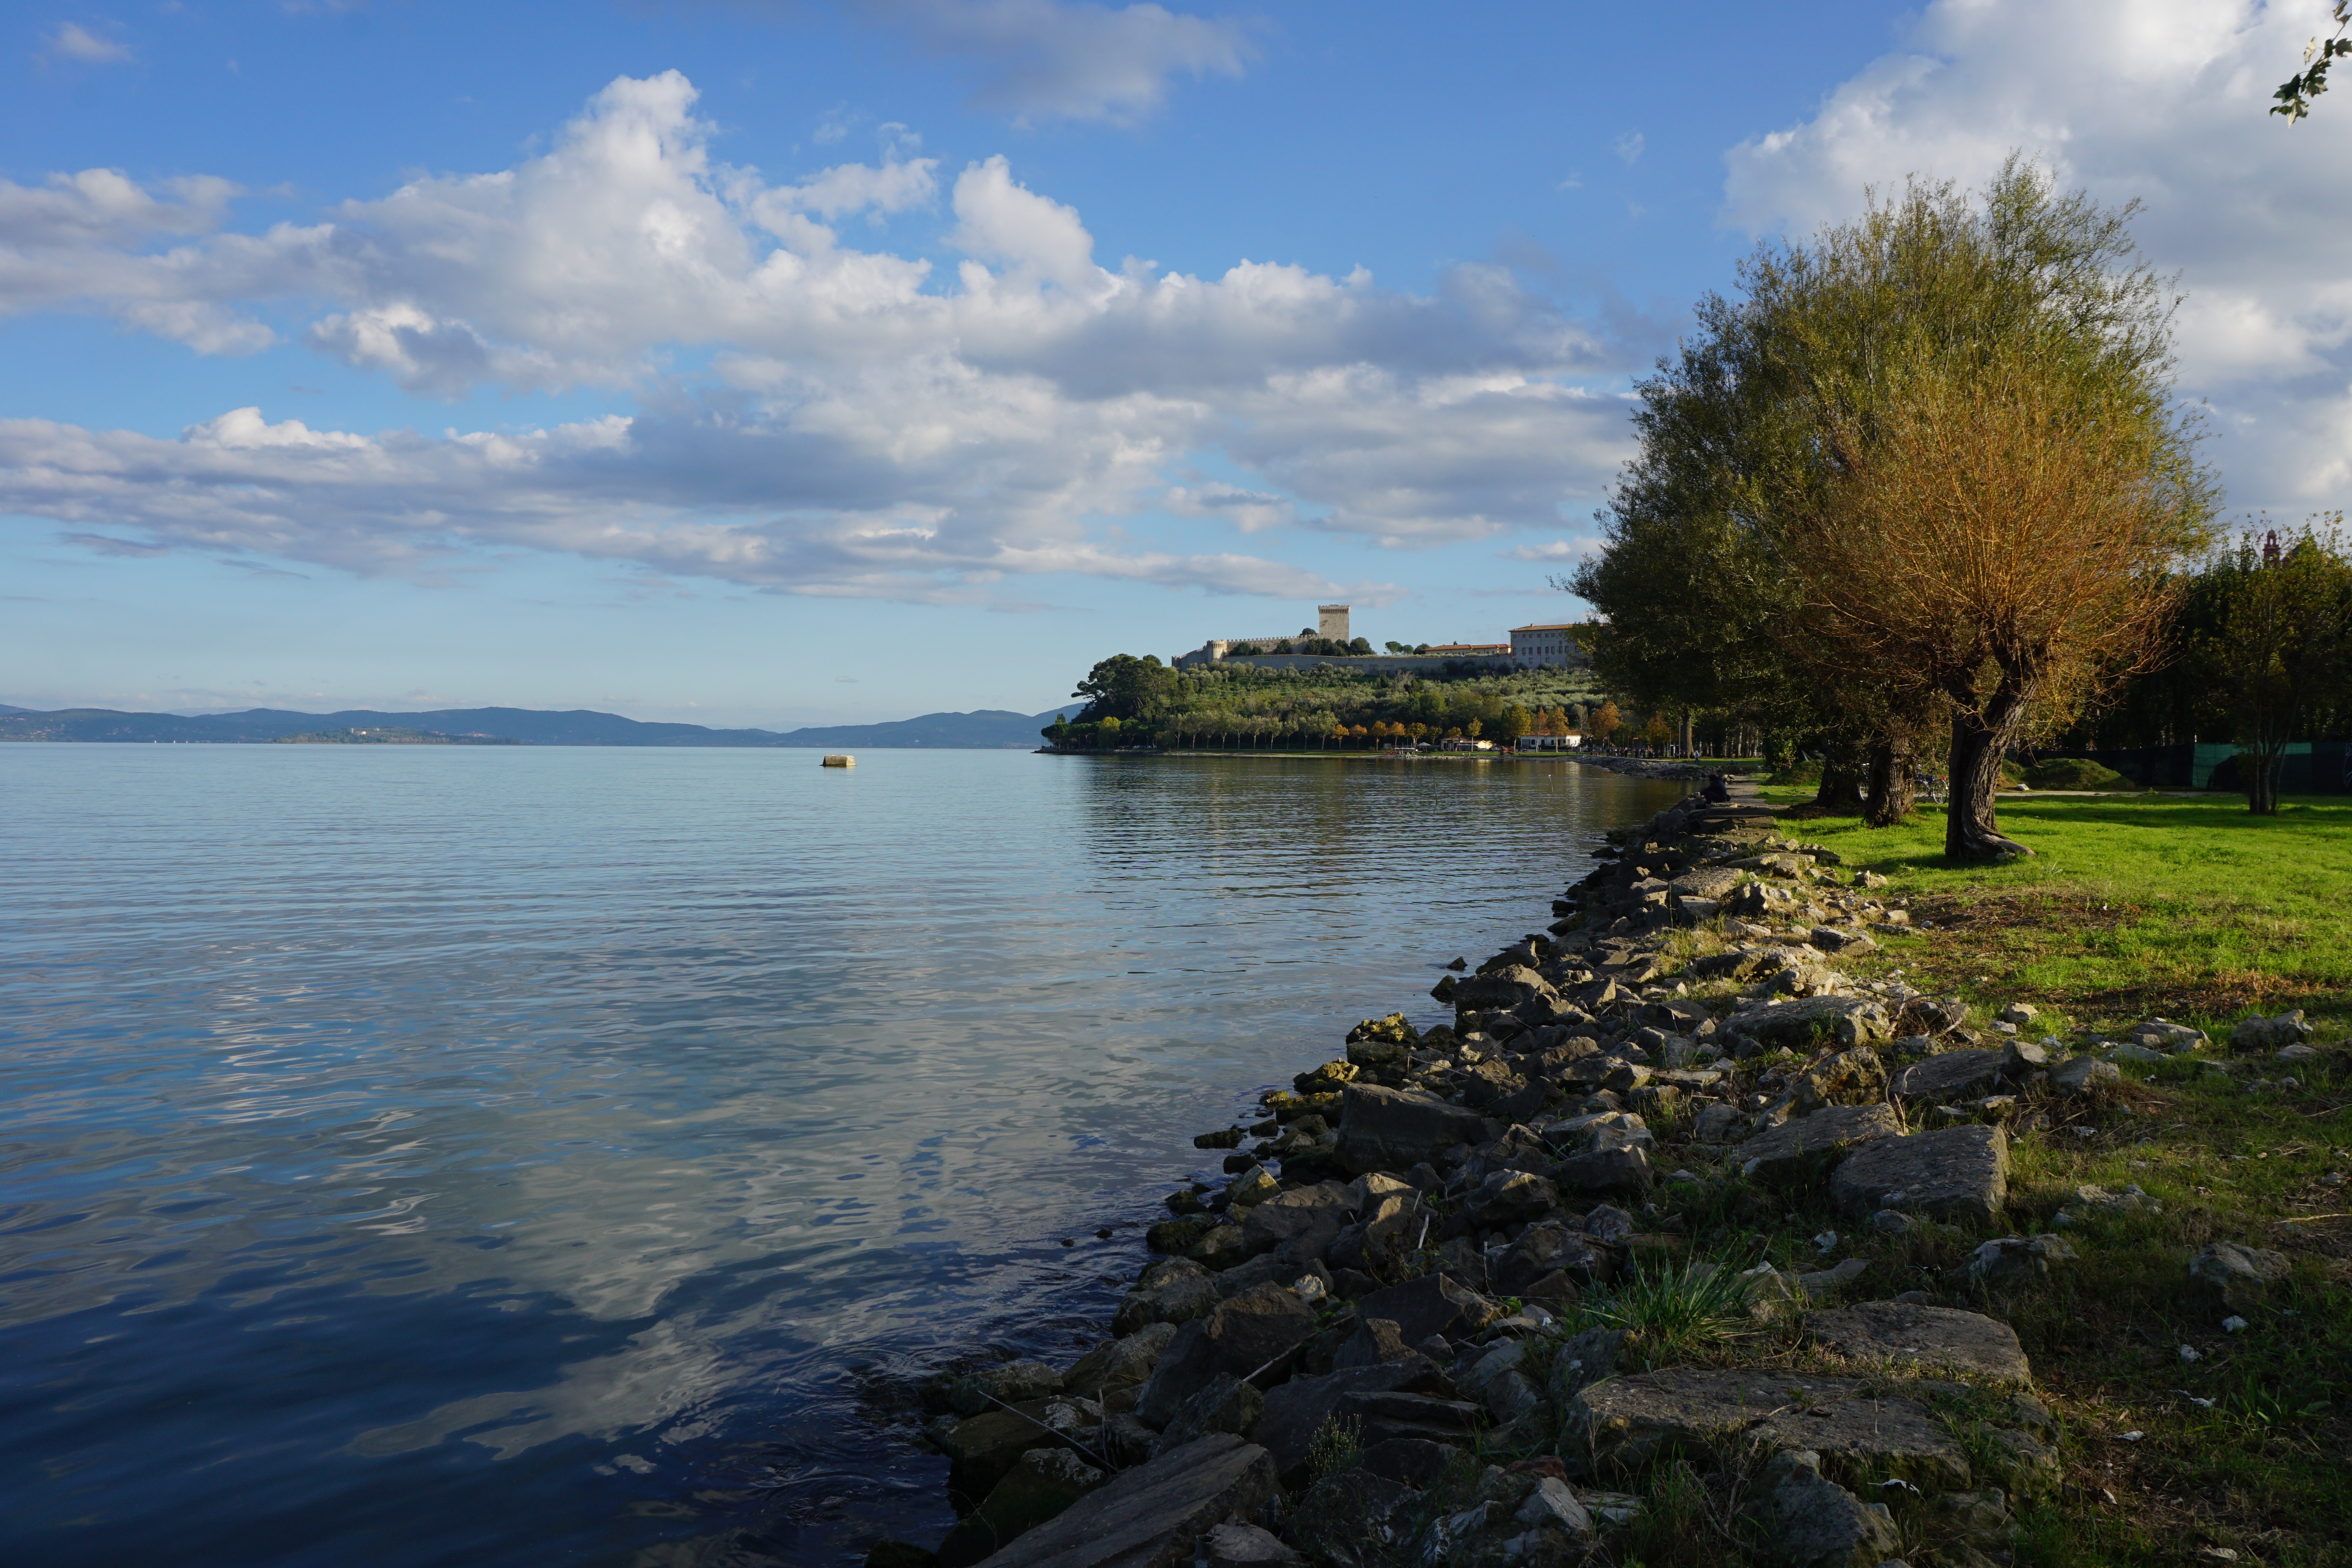
landscape, sea, coast, water, nature, sky, shore, lake, river, reflection, vehicle, autumn, bay, castle, italy, reservoir, waterway, body of water, trees, rocks, clouds, colors, boating, loch, riva, cloudy sky, sky water, on the lake, lake trasimeno, geographical feature, country lake, castiglione del lago